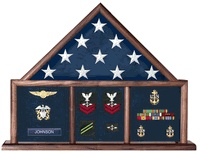
USAF Shadow Box, Flag Medal Case - Oak.
USAF Shadow Box, Flag Medal Case What's the best way to boast the admirable high-ranking military career you're so proud of? The best way to pass it onto your children and your children's children? How do you keep your father or grandfather's military stories alive for generations to come? Honor them and their memory with the specially crafted U.S. Air Force Commemorative Master Sergeant Shadow Box from Flag Connections – the retirement gift every accomplished former career airman needs! This elegant retirement flag shadow box makes a perfect triumphant display of a master sergeant's decorated career. Also ask about first sergeant ranking shadow boxes with diamond included. This handsome retirement flag frame and shadow box, carved in the shape of master sergeant insignia, is made in the USA with top styling American craftsmanship, built with durable and elegant blemish-free red oak, allowing your loved one to show off their detailed and storied career for the world to see – brightening up and complementing any den or office wall or desktop! The top crest of the Master Sergeant Shadow Box holds a display case for a triangularly folded flag and holder for a 3' X 5' American flag or official embroidered or nylon flag for any of the five branches of the U.S. Armed Forces. A luxurious crushed velvet background line the interior of the flag frame and shadow box, which is available in red, blue, black or green. Flag Connections is always happy to help you with the perfect color contrast to complement your medals, insignia and memorabilia. Display area dimensions are 18 ½" X 17 ½", allowing optimal room at the center of the medal shadow box to display a photo of the master sergeant in your life. Medals awarded can be displayed proudly with their original ribbons to the right of the display picture, along with wings and badges, making the lower compartment a most elegant medal display case. The entire Air Force flag frame and display case comes with wall mountable hardware and brackets for easy at home installation. In addition, Flag Connections offers handsome brass replicas of military service medallions upon request. Alongside its reputation for elegant and durable American-made craftsmanship, Flag Connections prides itself on fast shipping and expedient customer service with same day shipping for all U.S. and Canadian orders. Show the staff sergeant in your life that you care! Proudly display their airman career with a Flag Connections USAF Commemorative Master Sergeant Shadow Box display case! The decorative way to display an illustrious and decorated military career.
Brand: The Military Gift Store
Category: Home & Garden > Decor > Flag & Windsock Accessories > Flag & Windsock Pole Mounting Hardware & Kits